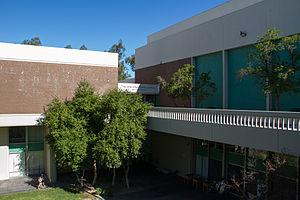
Le California Institute of the Arts, ou CalArts, est une université privée et école d'arts américaine basée à Valencia, dans la banlieue de Los Angeles en Californie. Cette école a été créée en 1961 par Walt Disney et a ouvert ses portes en 1971.